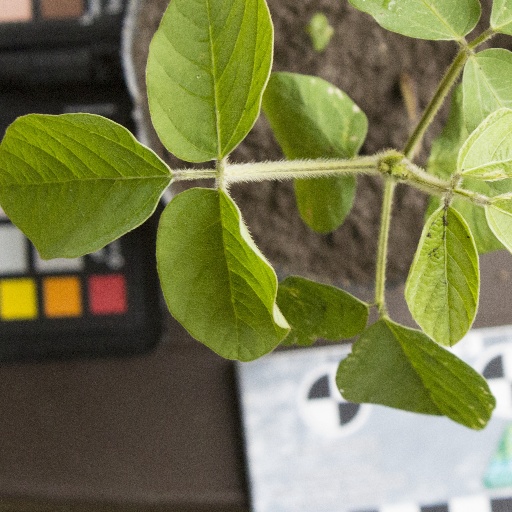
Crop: soybean